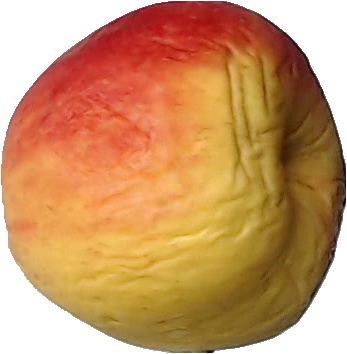
Label: apple_red_yellow_1